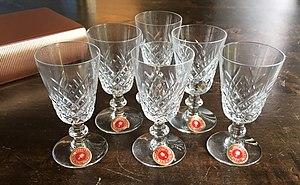
Six verres à liqueur, faits main à Vallérysthal, Lorraine.
La Cristallerie de Vallérysthal est l'une des plus anciennes manufactures françaises de cristal spécialisée dans la gobeleterie et renommée pour son cristal supérieur. Cette manufacture est désormais filiale de la société parisienne Les Jolies Céramiques sans kaolin.